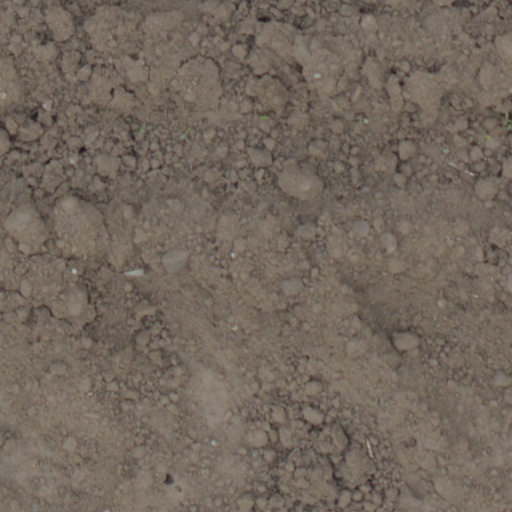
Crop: wheat